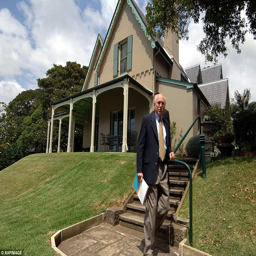
politician pictured walking down the steps